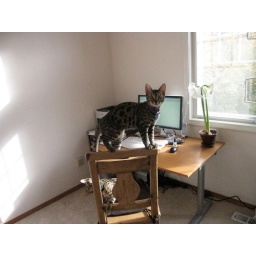
Goofy cats in Kasia's home office.